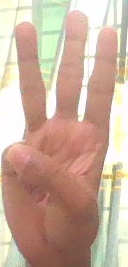
ASL sign: 6